RAF Thorpe Abbotts

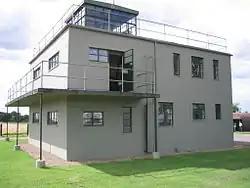
The Control Tower which now forms part of the 100th Bomb Group Memorial Museum

RAF Thorpe Abbotts was built during 1942 and early 1943 for the Royal Air Force (RAF) as a satellite airfield for RAF Horham but the rapid buildup of the Eighth Air Force resulted in both airfields being handed over to the United States Army Air Forces (USAAF). The thirty-six hardstandings originally planned were increased to fifty. Two T-2 hangars were erected, one on the east side of the flying field and one on the south side adjacent to the technical site. This and several of the domestic sites were in woodland stretching south and bordering the A143 Diss to Harleston road.